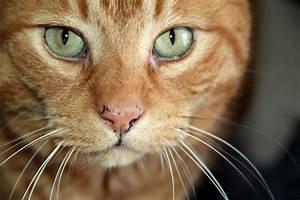
cat